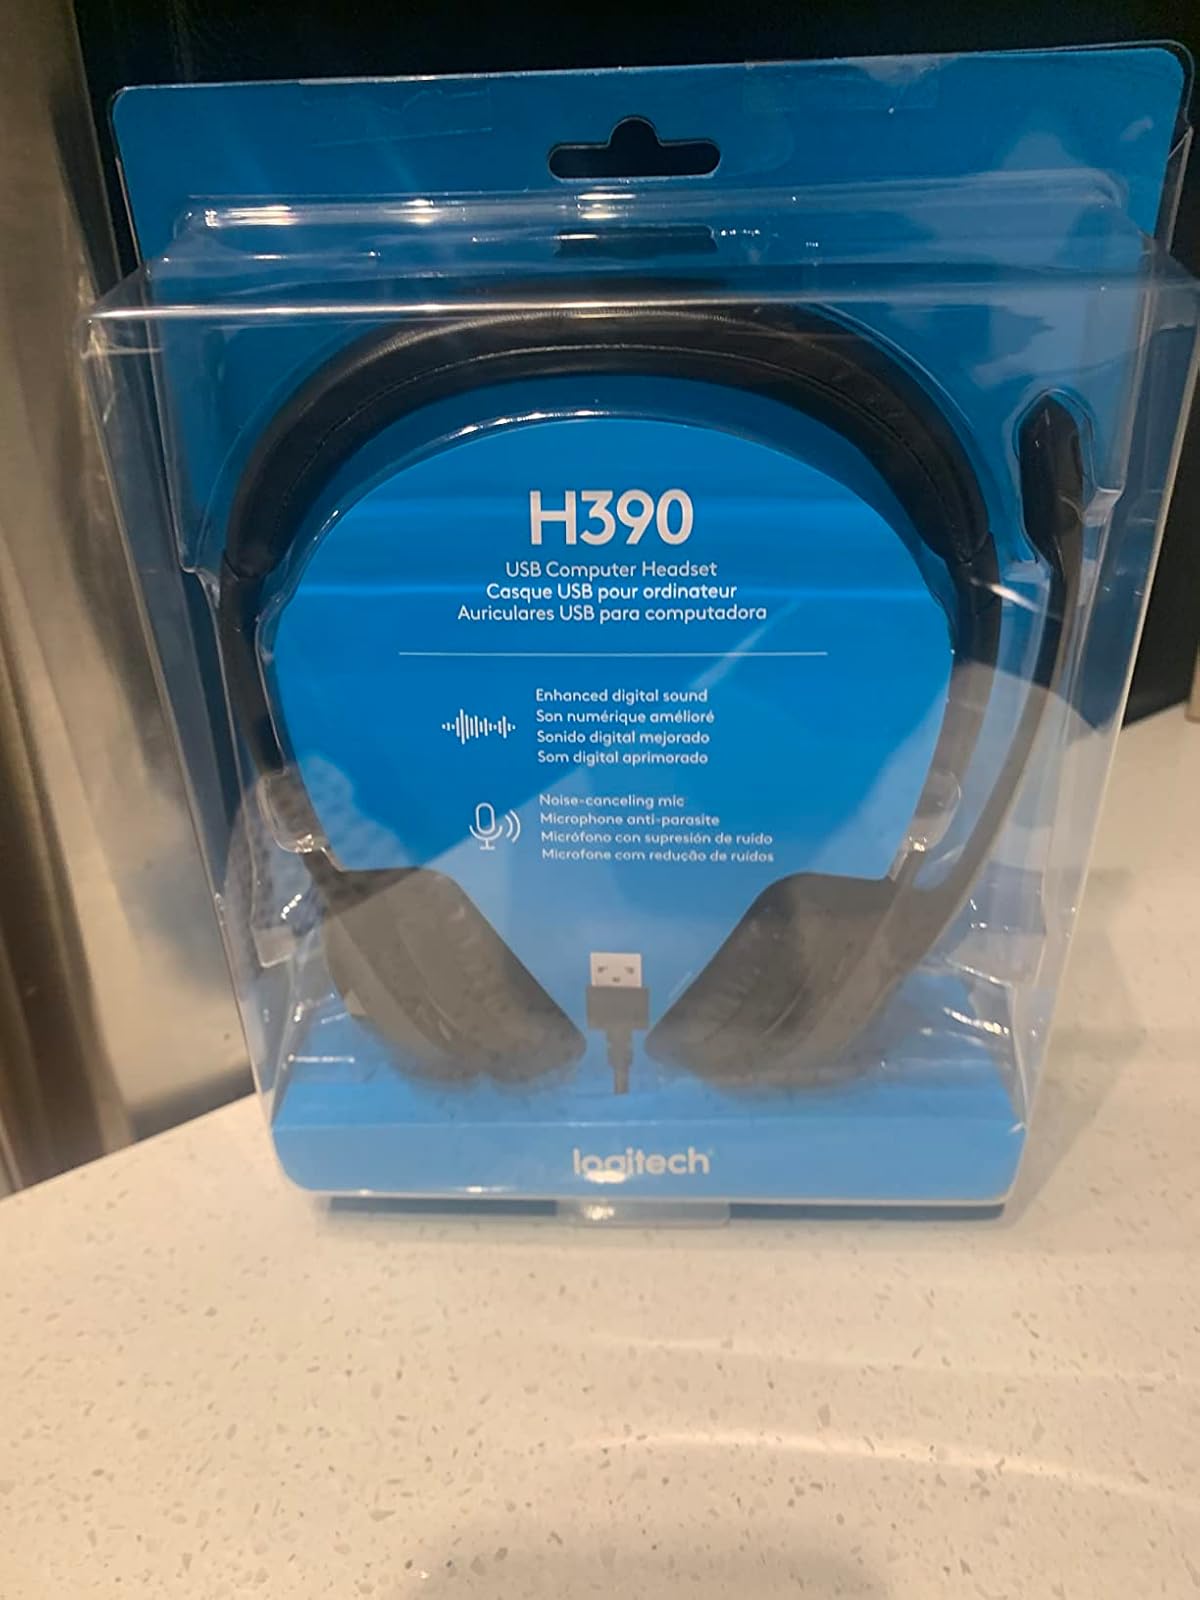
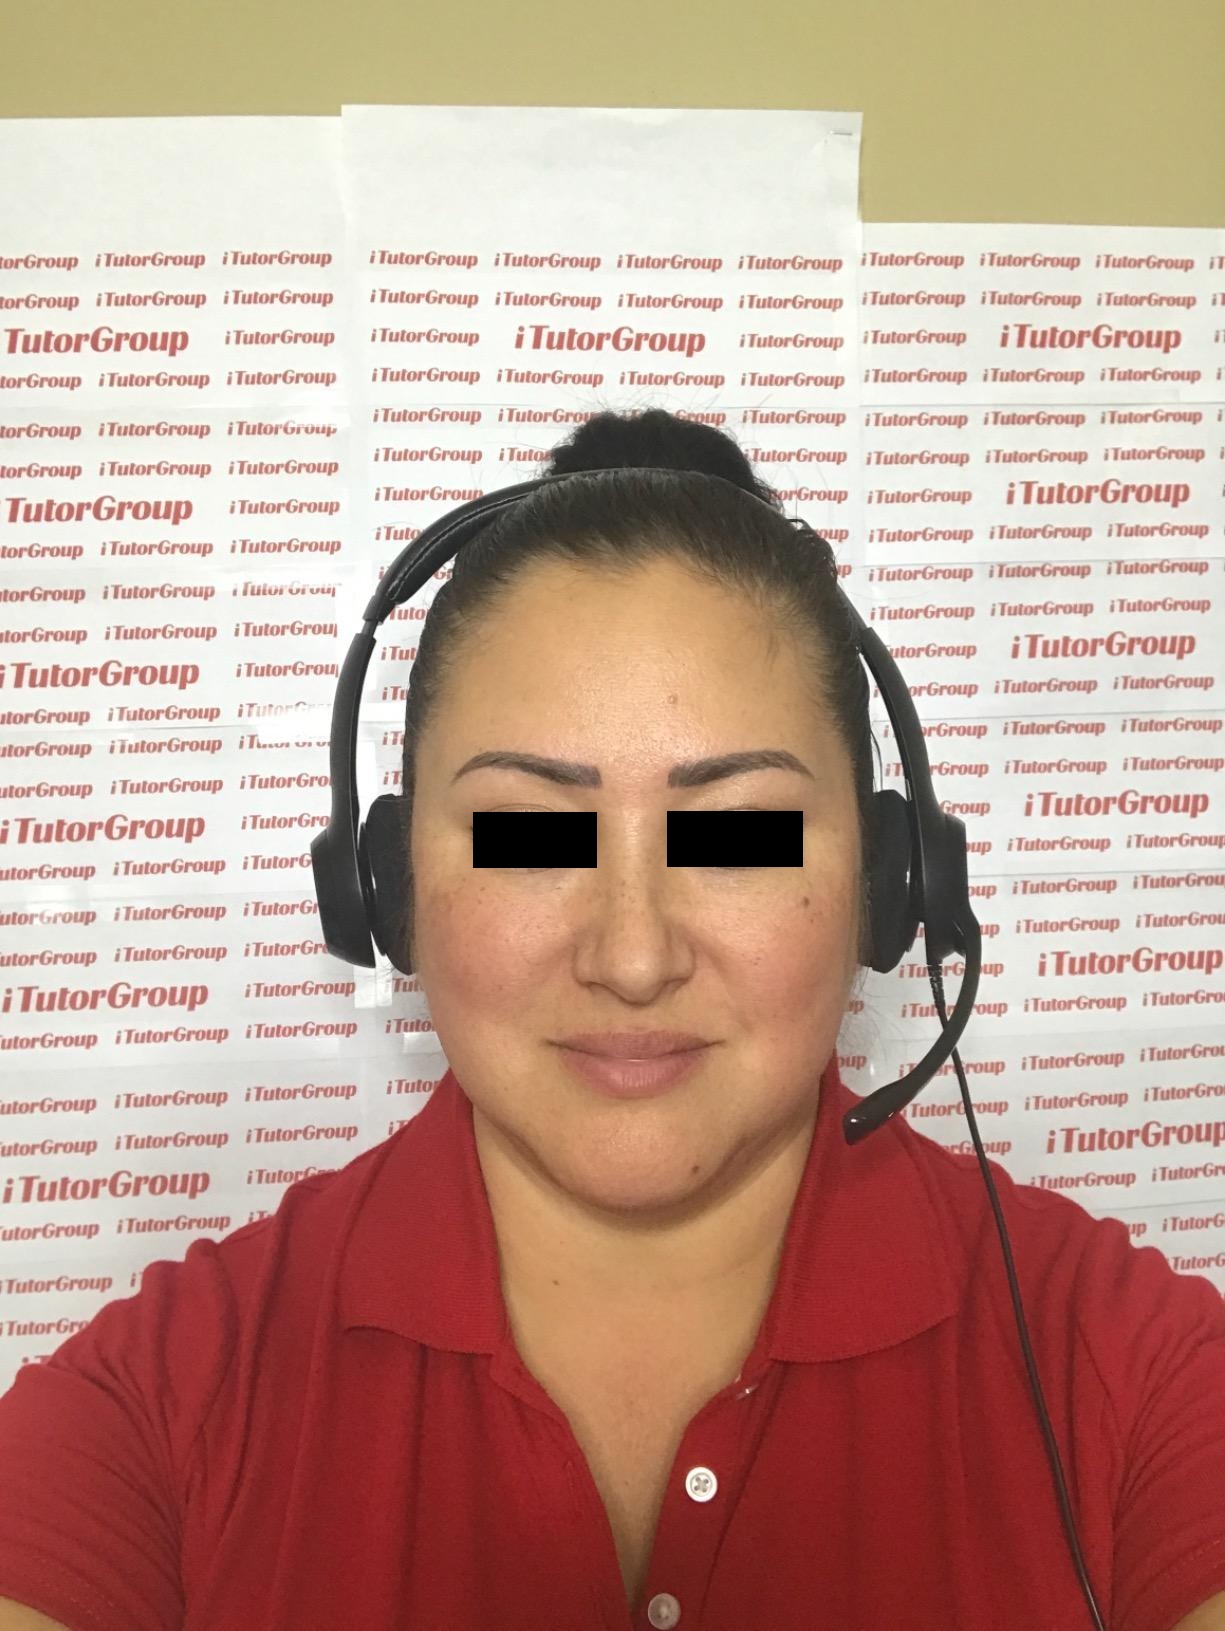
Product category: headphones
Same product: yes